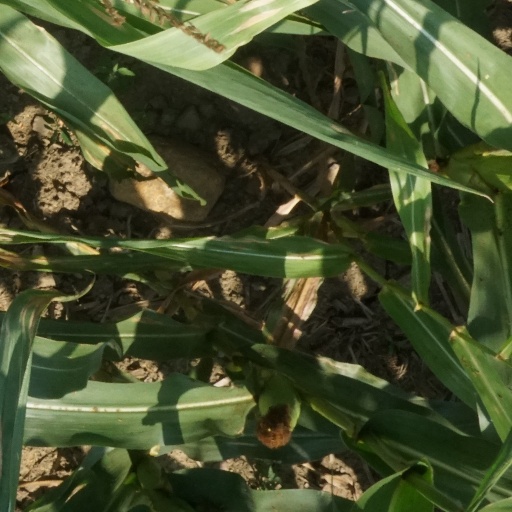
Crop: maize; corn